Dance Again World Tour

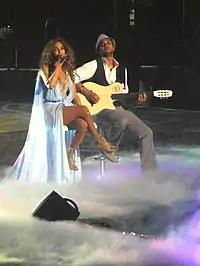
Lopez during a stripped-down performance of "If You Had My Love"

Following this, the "Back-to-Bronx" medley begins. She is seen wearing a tilted silver cap. She breaks into "I'm Real", "All I Have" and the murder remix version of "Ain't It Funny". She finishes off this act with "Jenny from the Block". Before performing the song, Lopez states, "I'm just a simple girl from the Bronx. Don't believe all this glitter. I'm just a girl from New York, a long way from home." In another concert she states, "I'm just a simple girl from the Bronx with a humble beginning." Robert Copsey of Digital Spy stated that the mood of this was: "fitting for an artist of whom many of her hits punctuated the crowd's teenagehoods", while Rachael Wheeler of "Daily Mirror" said: "Watching the concert was like going back through my teenage years, past drunken house parties at uni and all the way up to a night out last week."